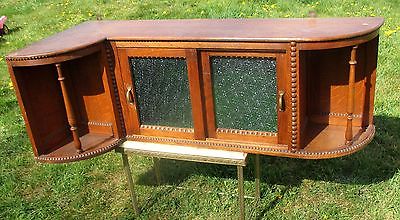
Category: cabinet